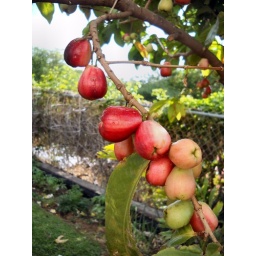
These are the fruit borne by the &amp;quot;fuschia feather dusters&amp;quot; flower I posted back in February. Photo below 4/25